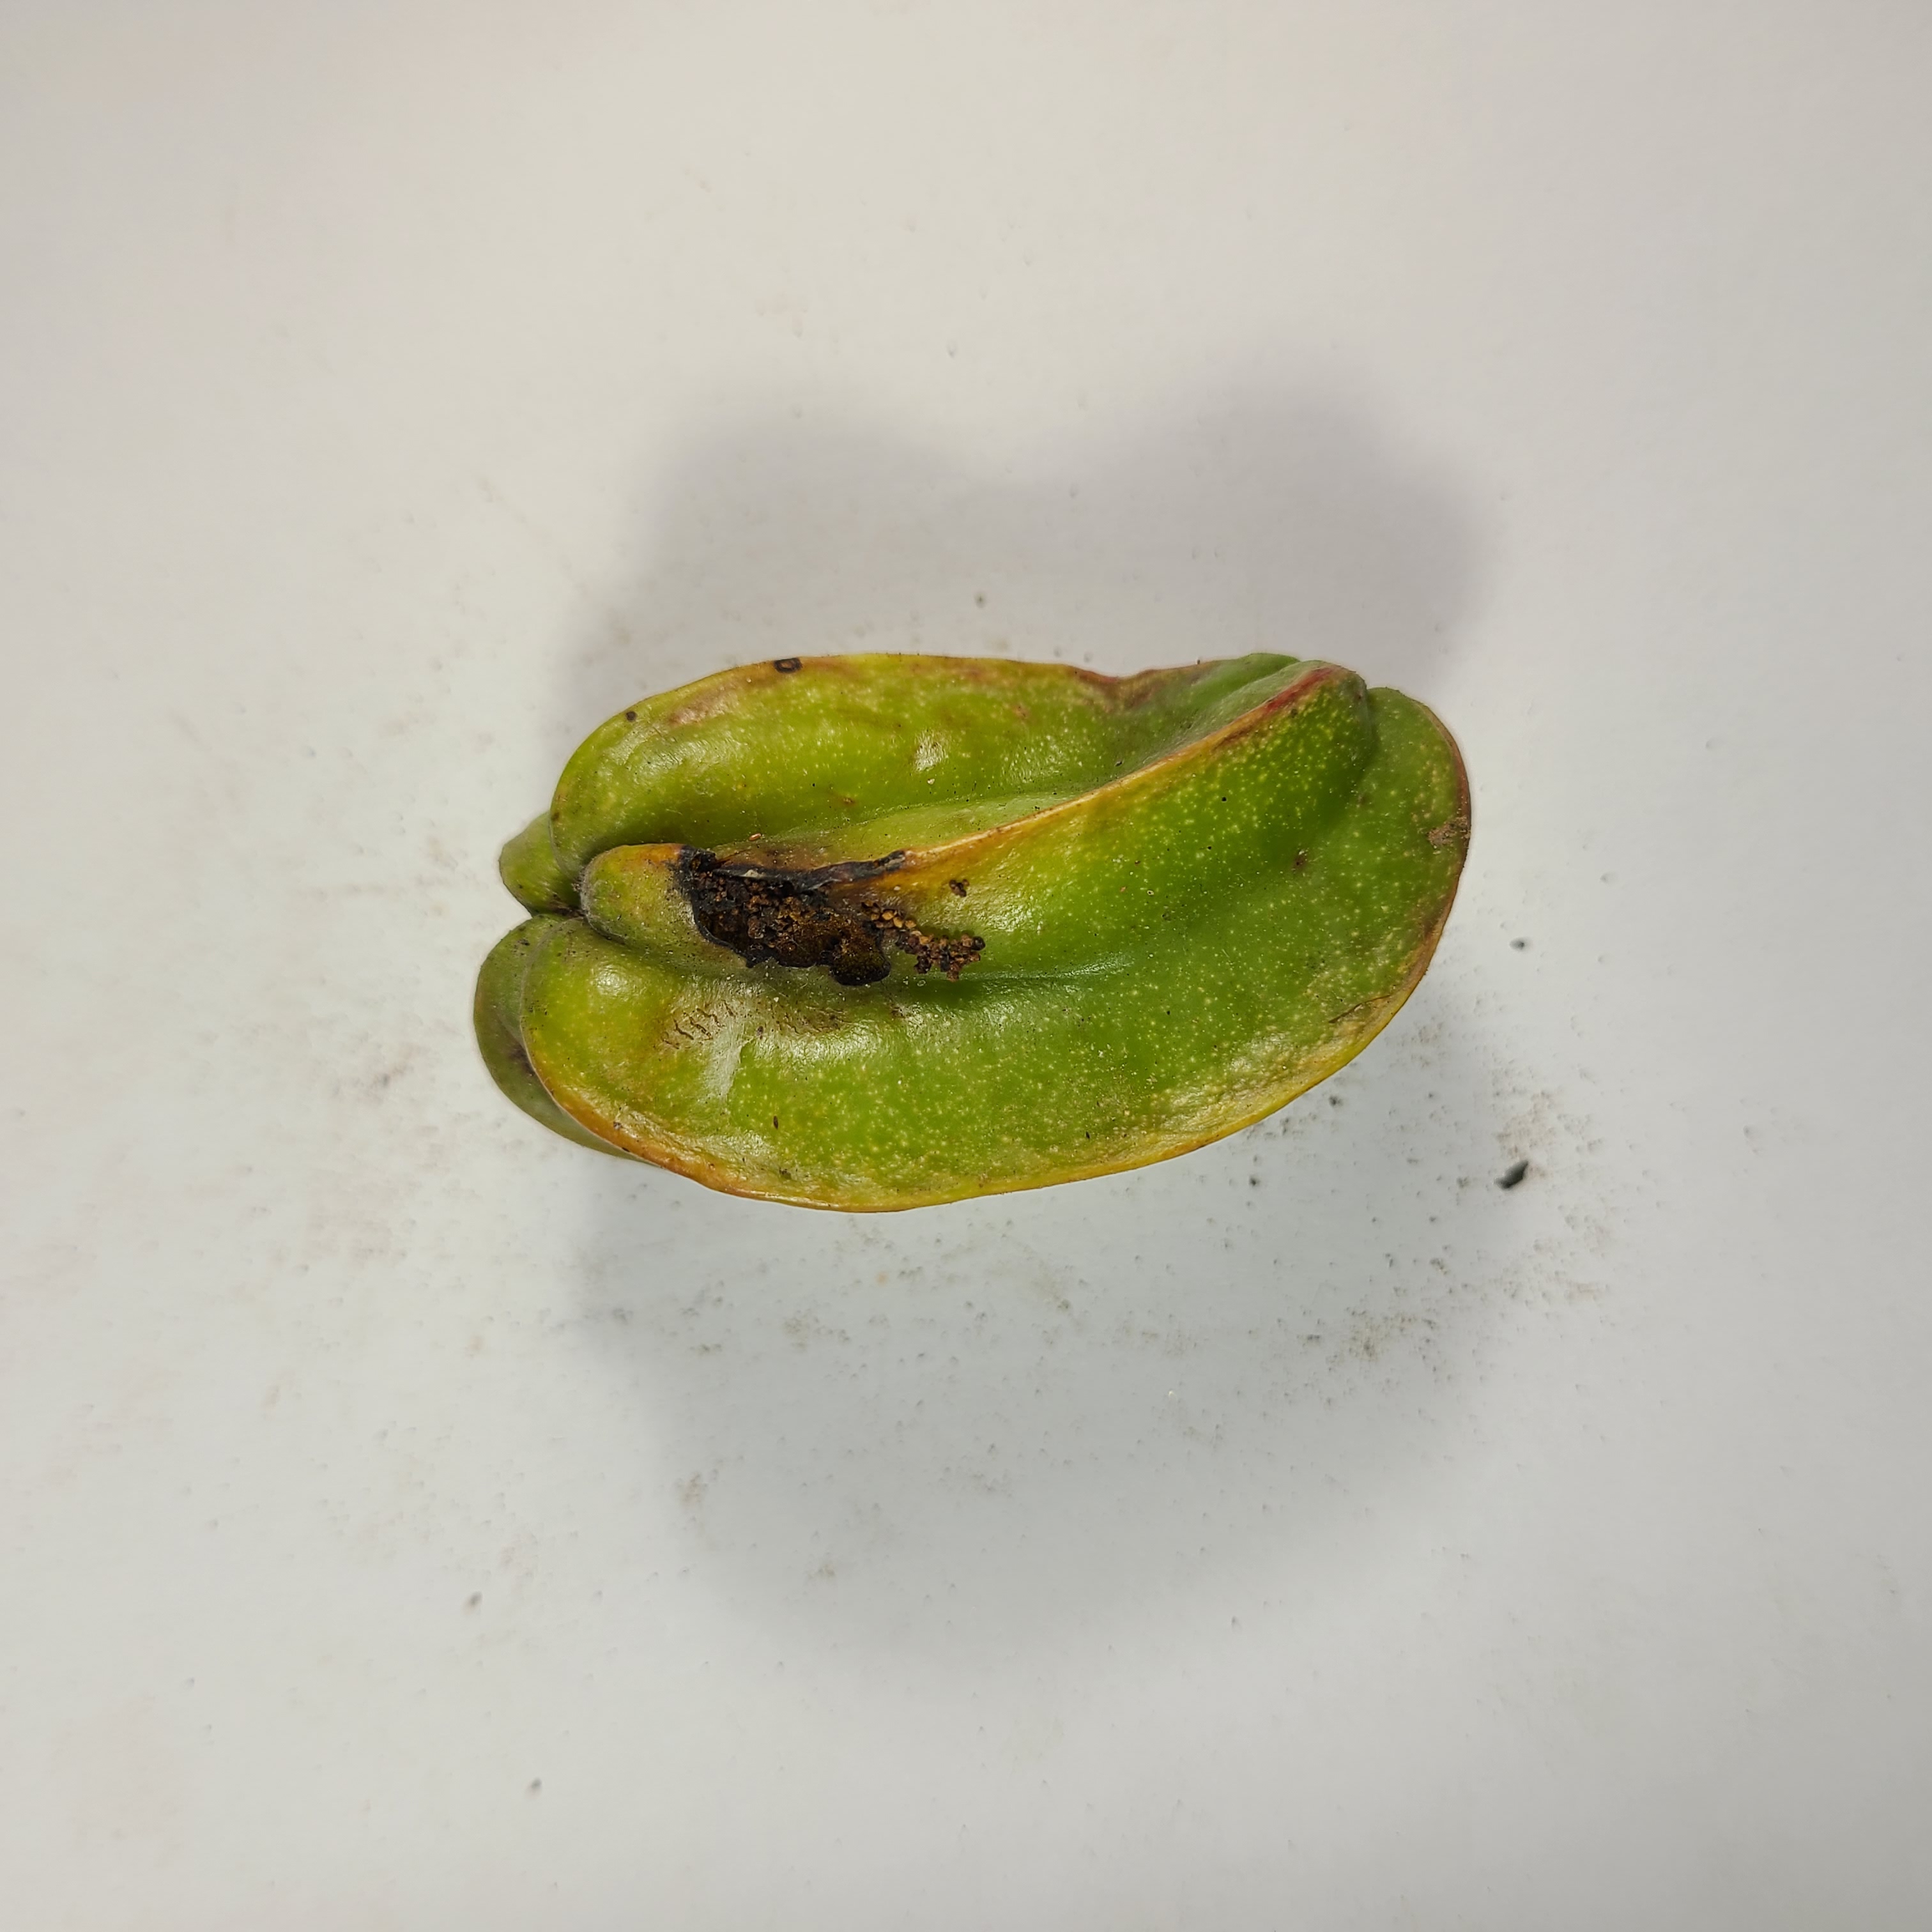
Label: Unhealthy Fruits